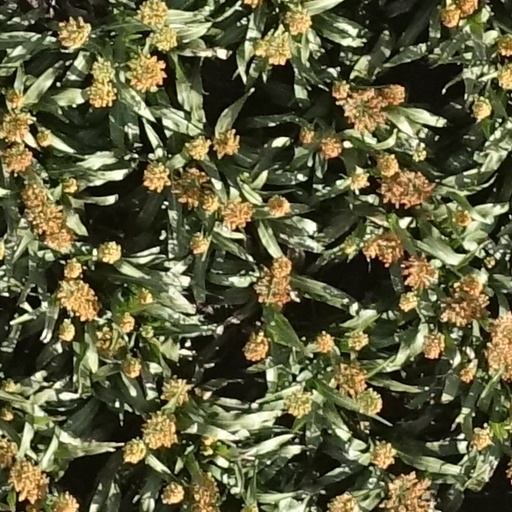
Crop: sorghum